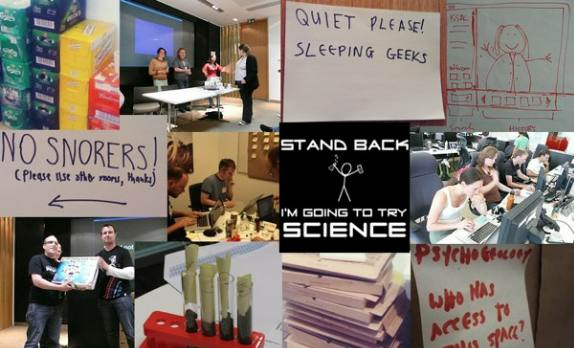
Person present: Yes